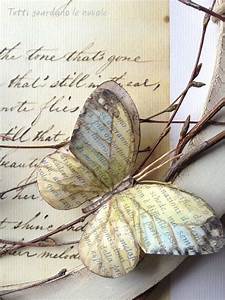
Label: butterfly